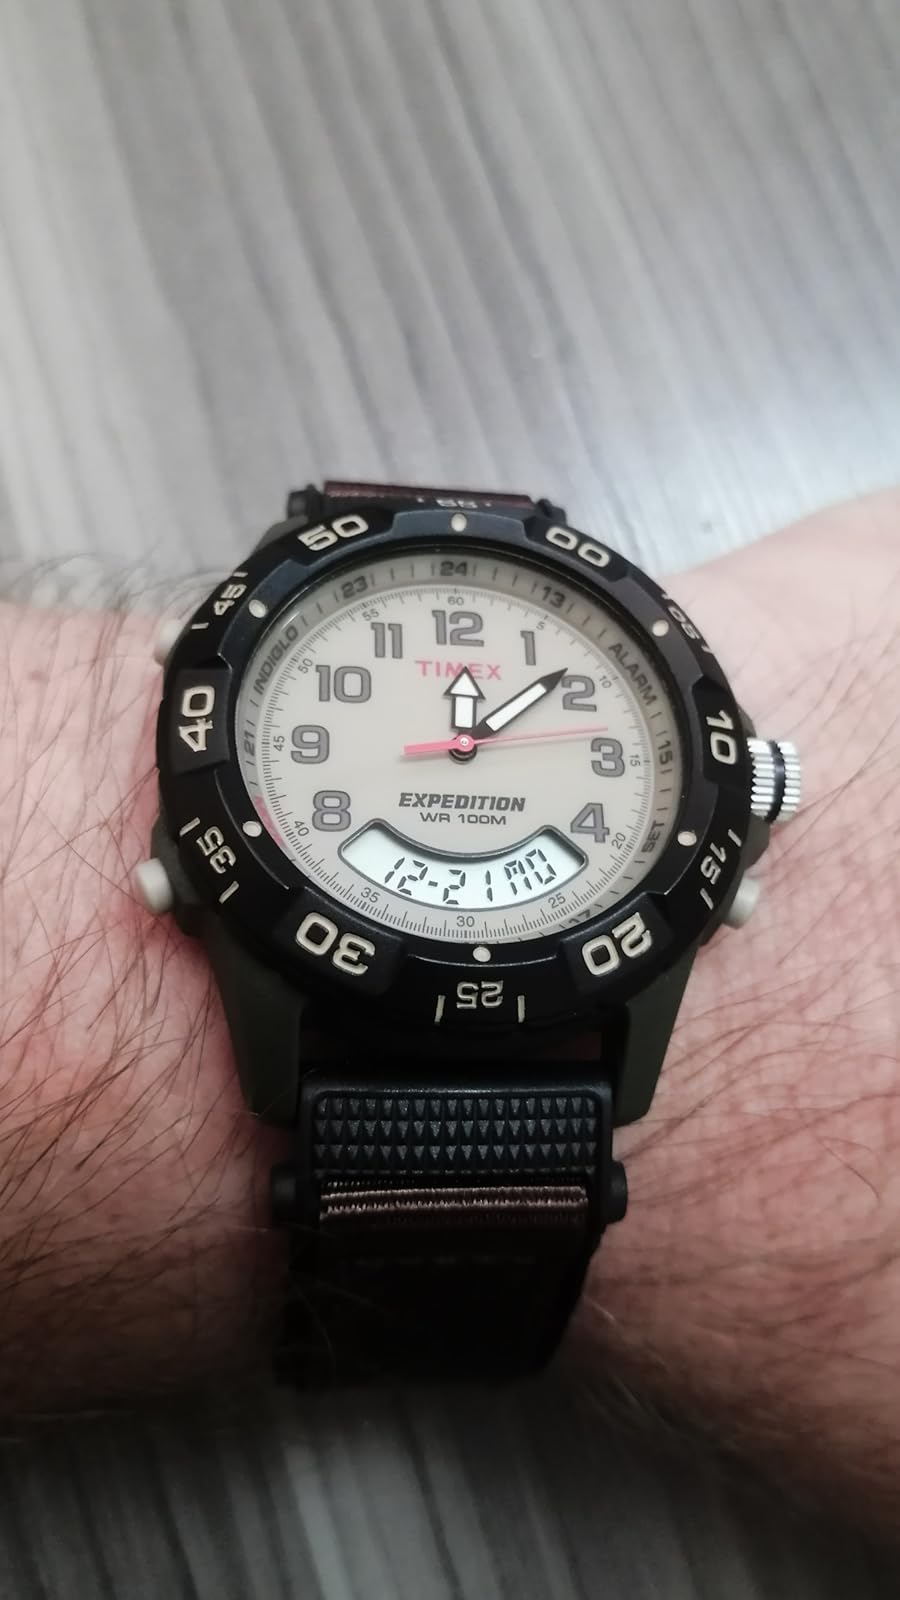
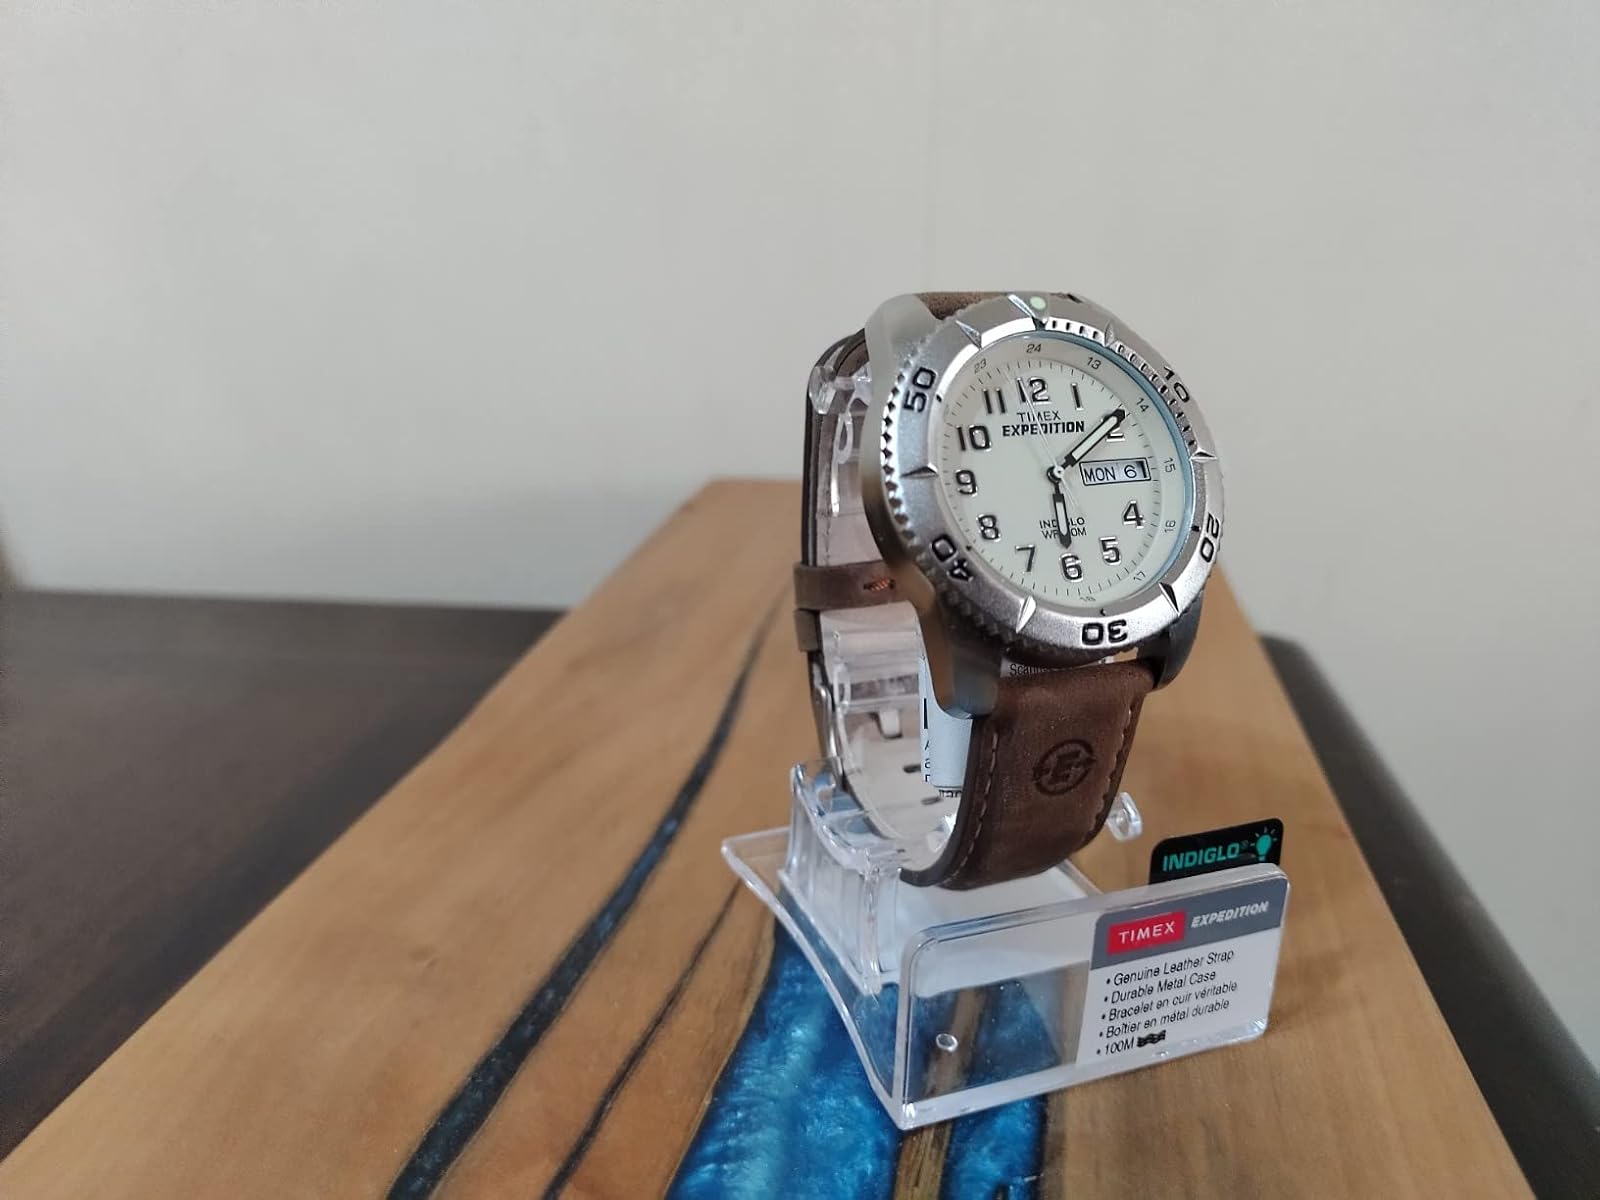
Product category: accessories_watch
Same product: no